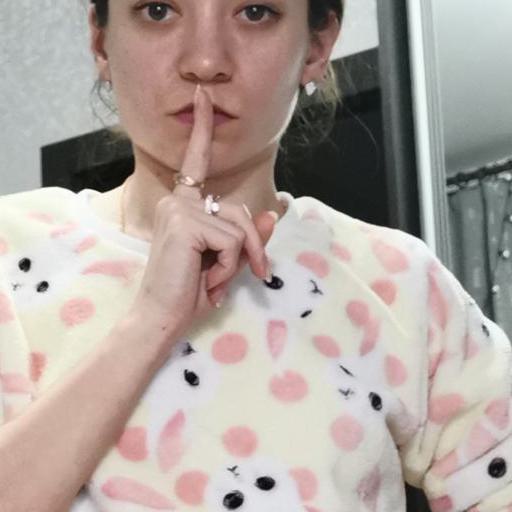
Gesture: mute